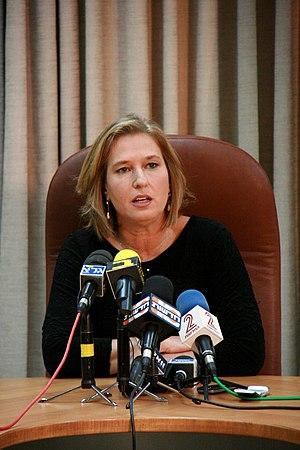
Cette liste présente les 120 membres de la 19ᵉ législature de la Knesset d'Israël au moment de leur élection le 22 janvier 2013 lors des Élections législatives israéliennes de 2013. Elle présente les élus par partis.
Les élections législatives israéliennes de 2009 se sont déroulées de manière anticipée le 10 février 2009 à la suite de la démission de Ehud Olmert de son poste de Premier ministre et à l’échec de Tzipi Livni, son successeur à la tête du parti Kadima, à reconstituer un gouvernement de coalition.